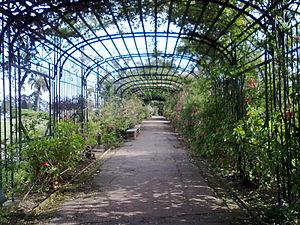
La roseraie municipale du Prado, située à Montevideo en Uruguay est une roseraie classique typique.